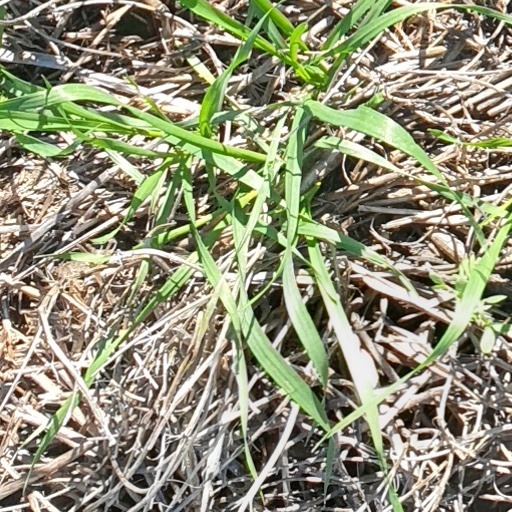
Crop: wheat